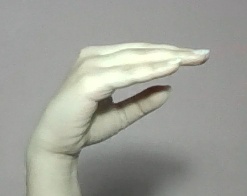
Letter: jeem